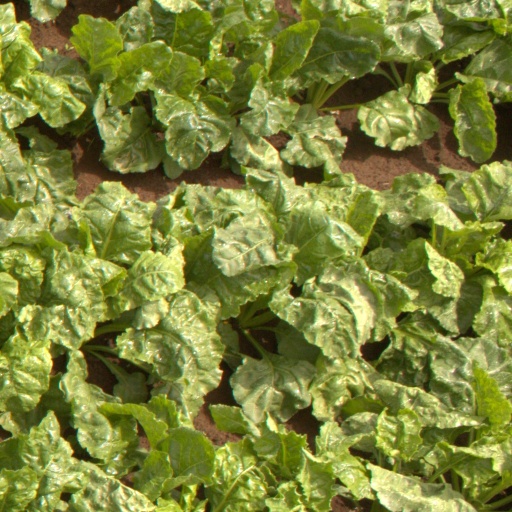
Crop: sugar beet